Spa Common

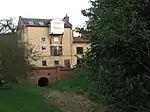
The Former Bacton Wood Watermill, in 2008.

Originally, the area around Spa Common was recorded in 19th Century, as "Bluebell and Spa Commons". Enclosures were established around North Walsham for use as farming. These enclosures drastically changed the landscape of the area as a result. Spa Common later became a small expansion of North Walsham with the opening of the North Walsham and Dilham Canal.